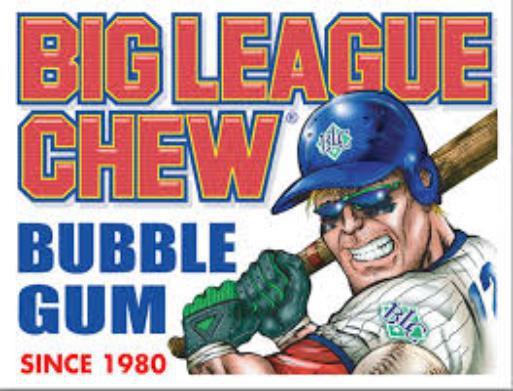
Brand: Big League
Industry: Others